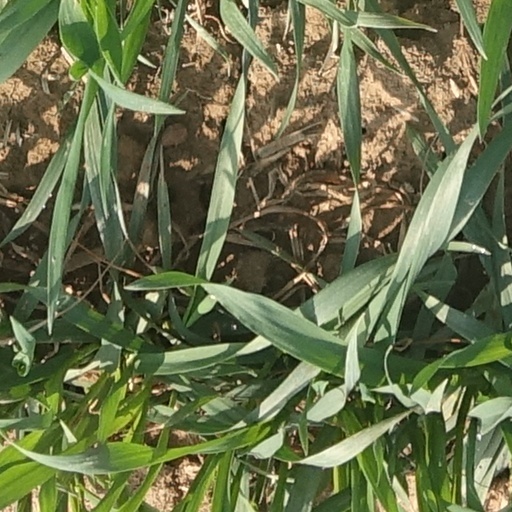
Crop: wheat